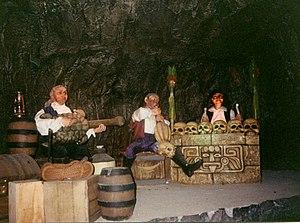
BellewaerdeLospiratasMusiciens
Los Piratas était un parcours scénique de type barque scénique du parc d'attractions belge Bellewaerde, en fonction de 1991 à 2012.